Gammel Ryomgård

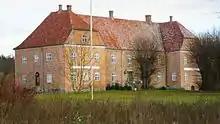
Gammel Ryomgård

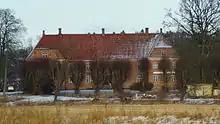
Gammel Ryomgård

Gammel Ryomgård is a manor house located in Syddjurs Municipality, Denmark.